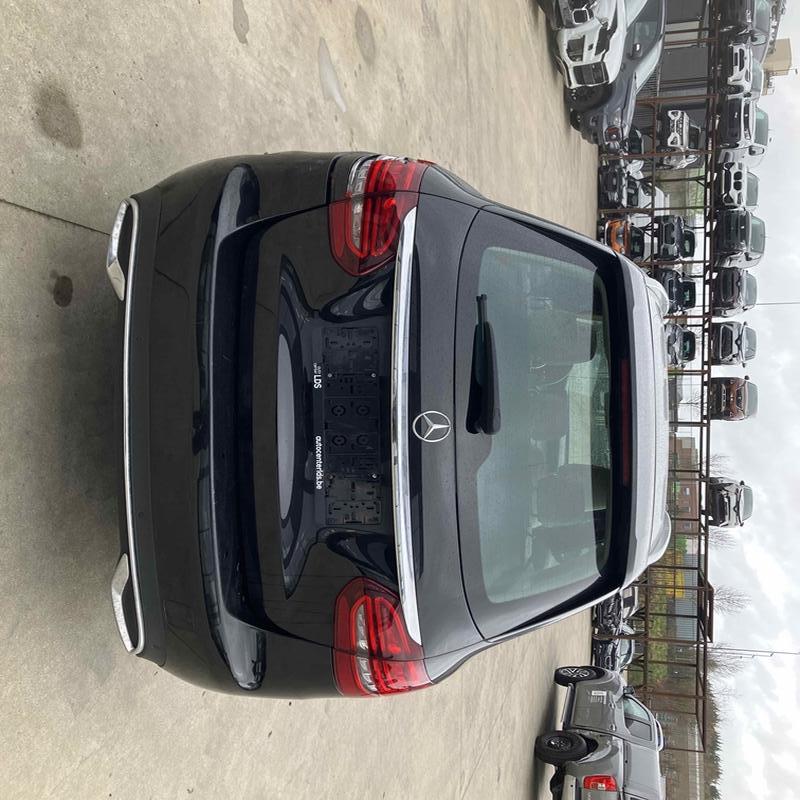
Aucun dommage détecté.
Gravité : aucun